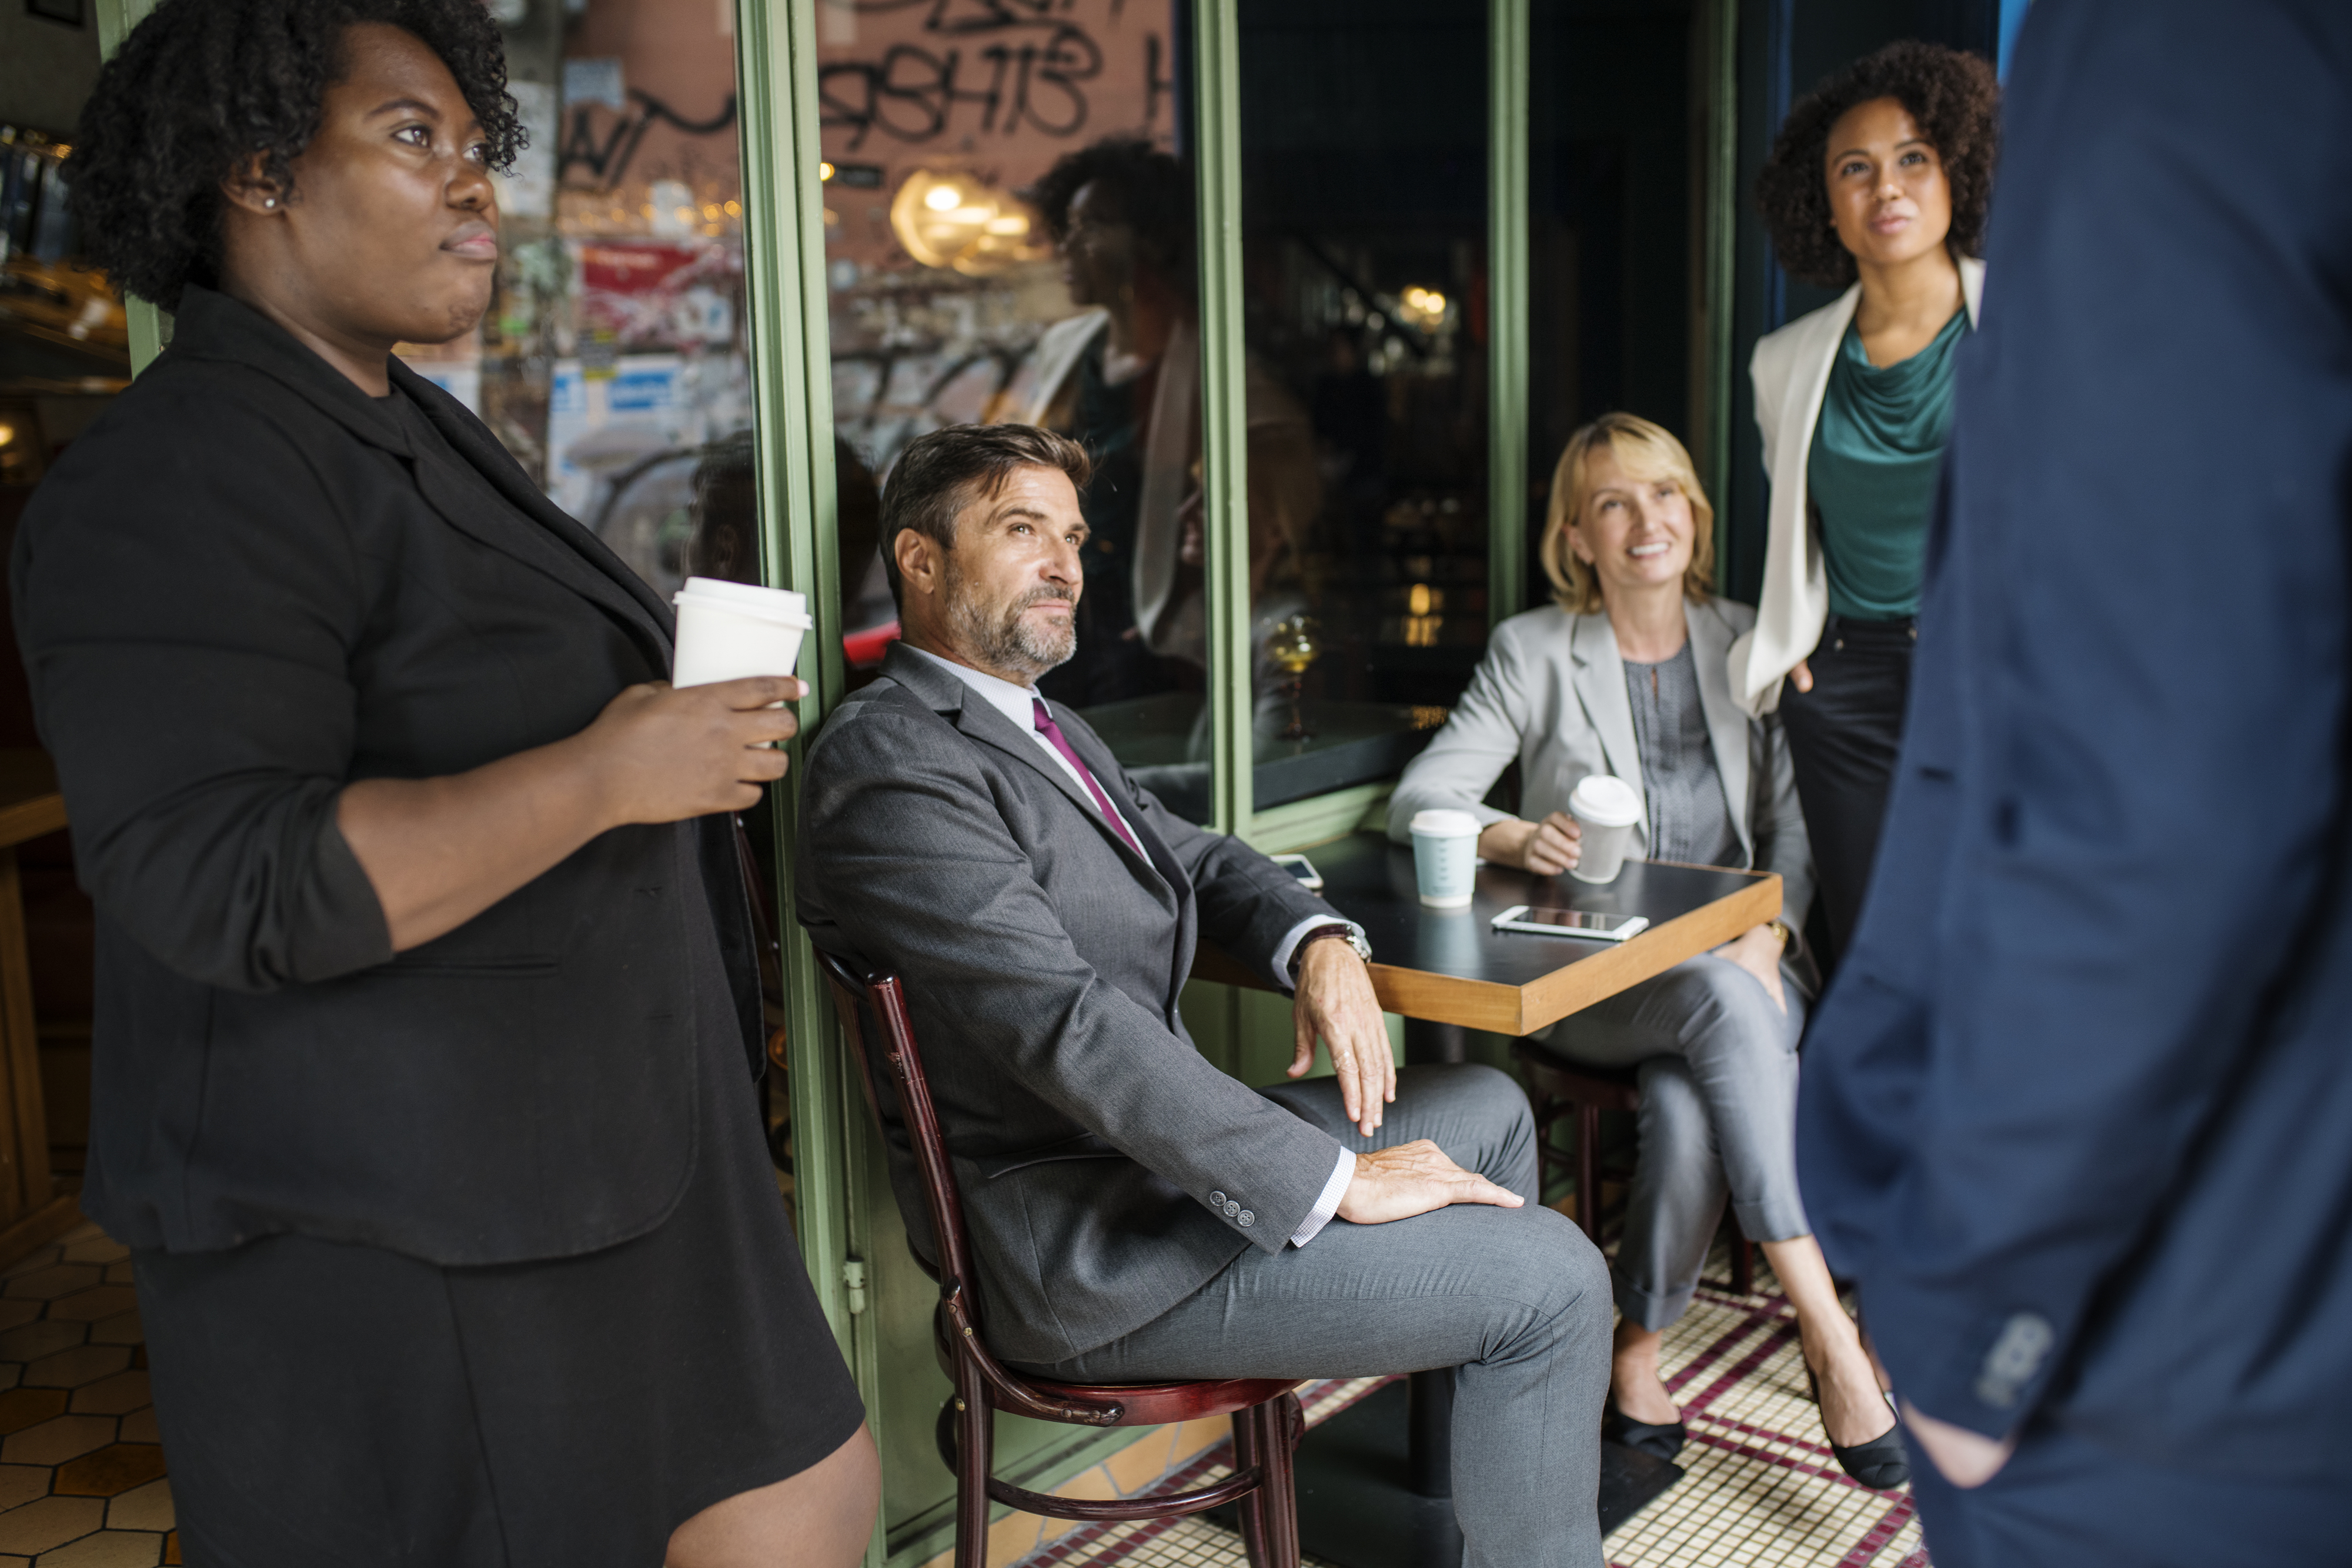
american, black, break, business, business people, businessman, businesswoman, cafe, casually, caucasian, coffee, coffee break, coffee cup, coffee shop, communicating, communication, corporate business, discussion, employee, happy, meeting, morning, morning meeting, out of office, outdoors, people, plan, relaxing, sidewalk cafe, sitting, standing, strategy, success, suit, take away, takeaway, talking, team, teamwork, technology, together, togetherness, white, worker, event, girl, conversation, street